Witchcraft in North America

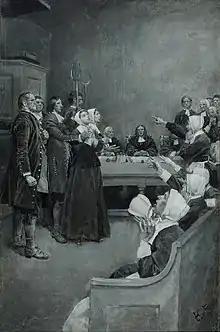
Alleged witches being accused in the Salem Witch Trials

Alse Young was the first person on record to be executed for witchcraft in Colonial America. She was a resident of Windsor, Connecticut, and was hanged at a meetinghouse. Alse would be the first of many more who were condemned in Colonial America for witchcraft.